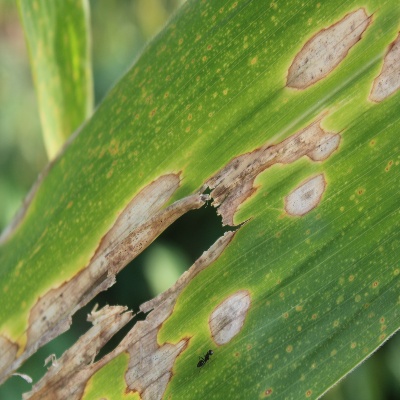
Crop: Maize
Condition: leaf blight